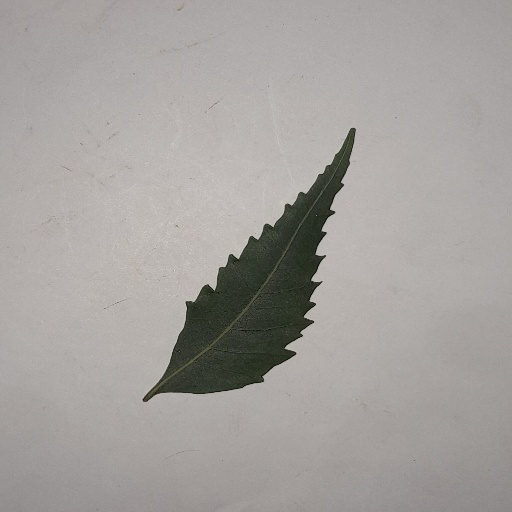
Species: Neem
Leaf condition: Healthy Leaf